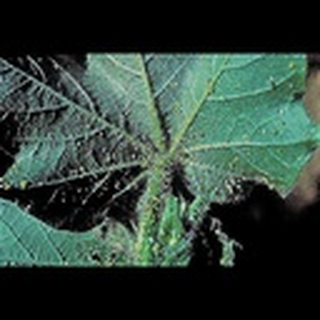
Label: cotton_aphids